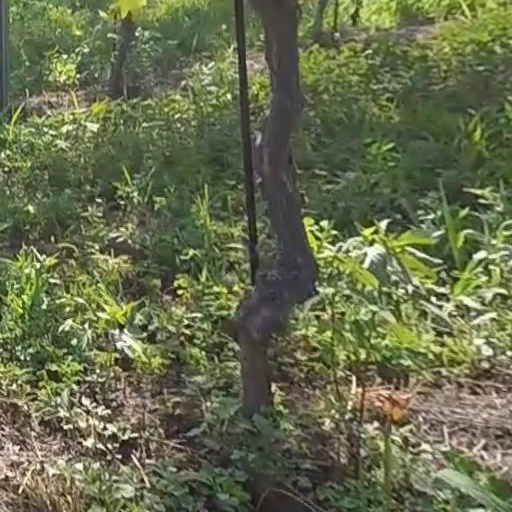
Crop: grape